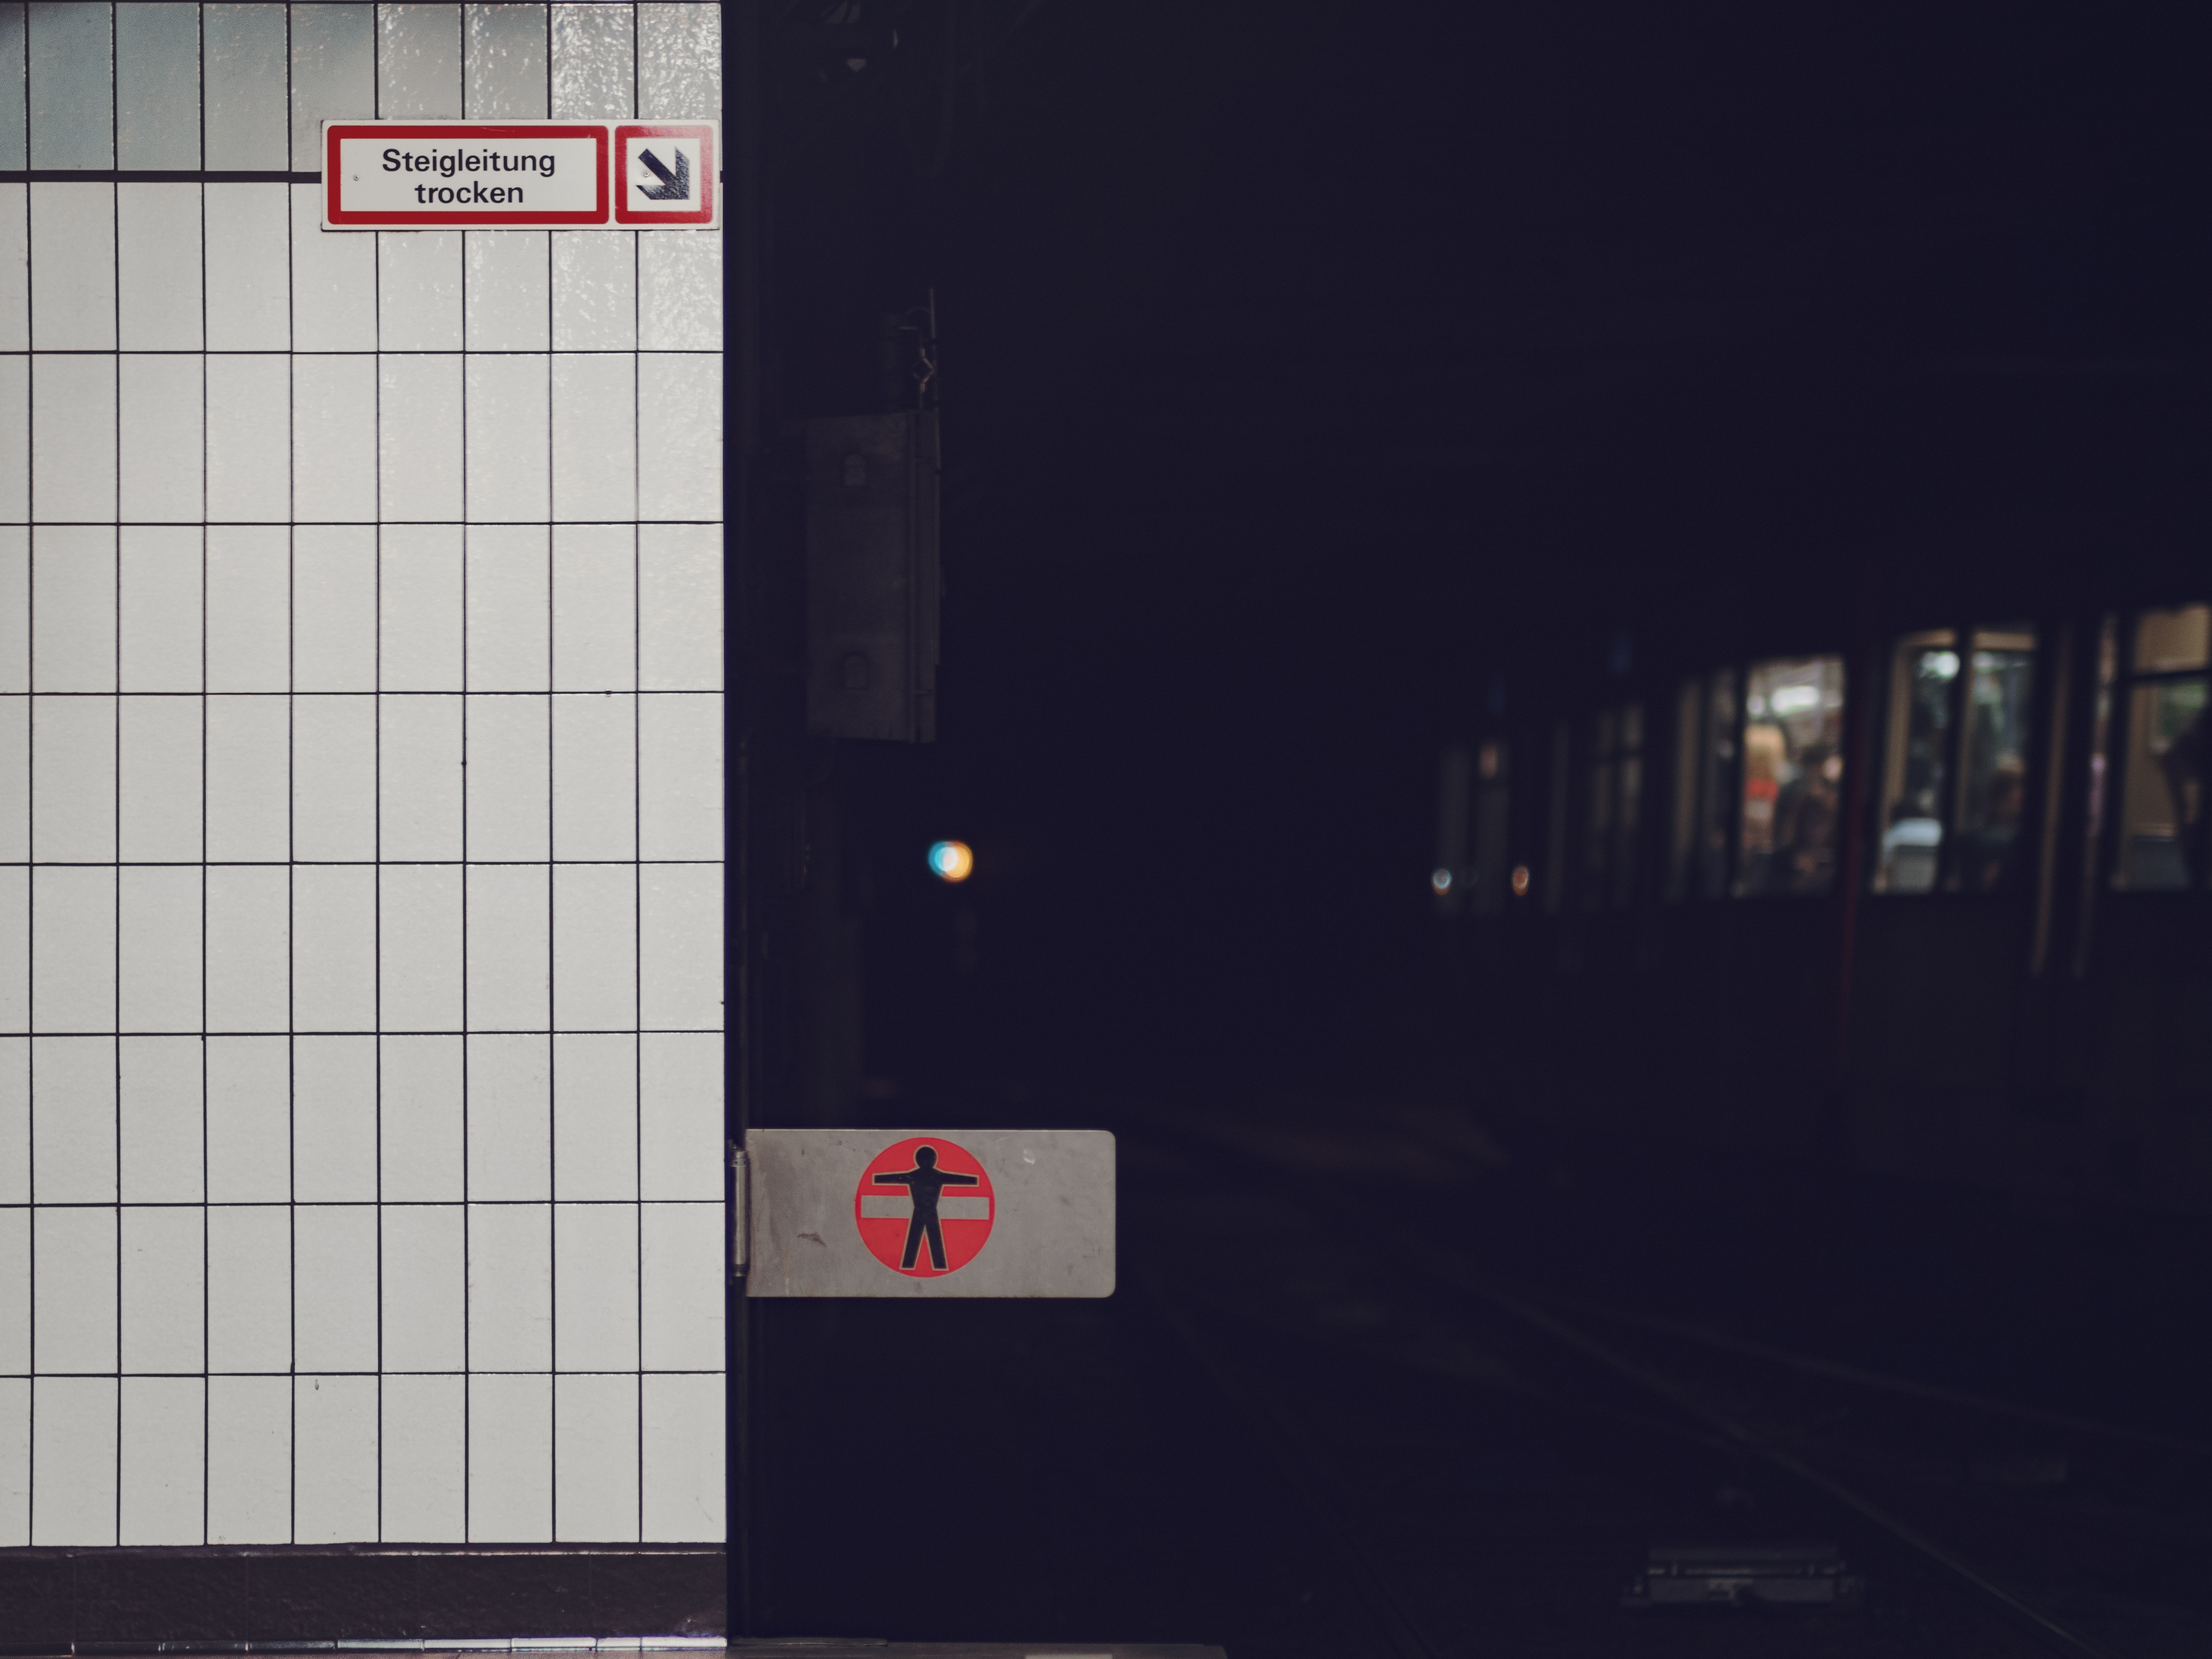
light, wall, color, black, lighting, design, image, shape